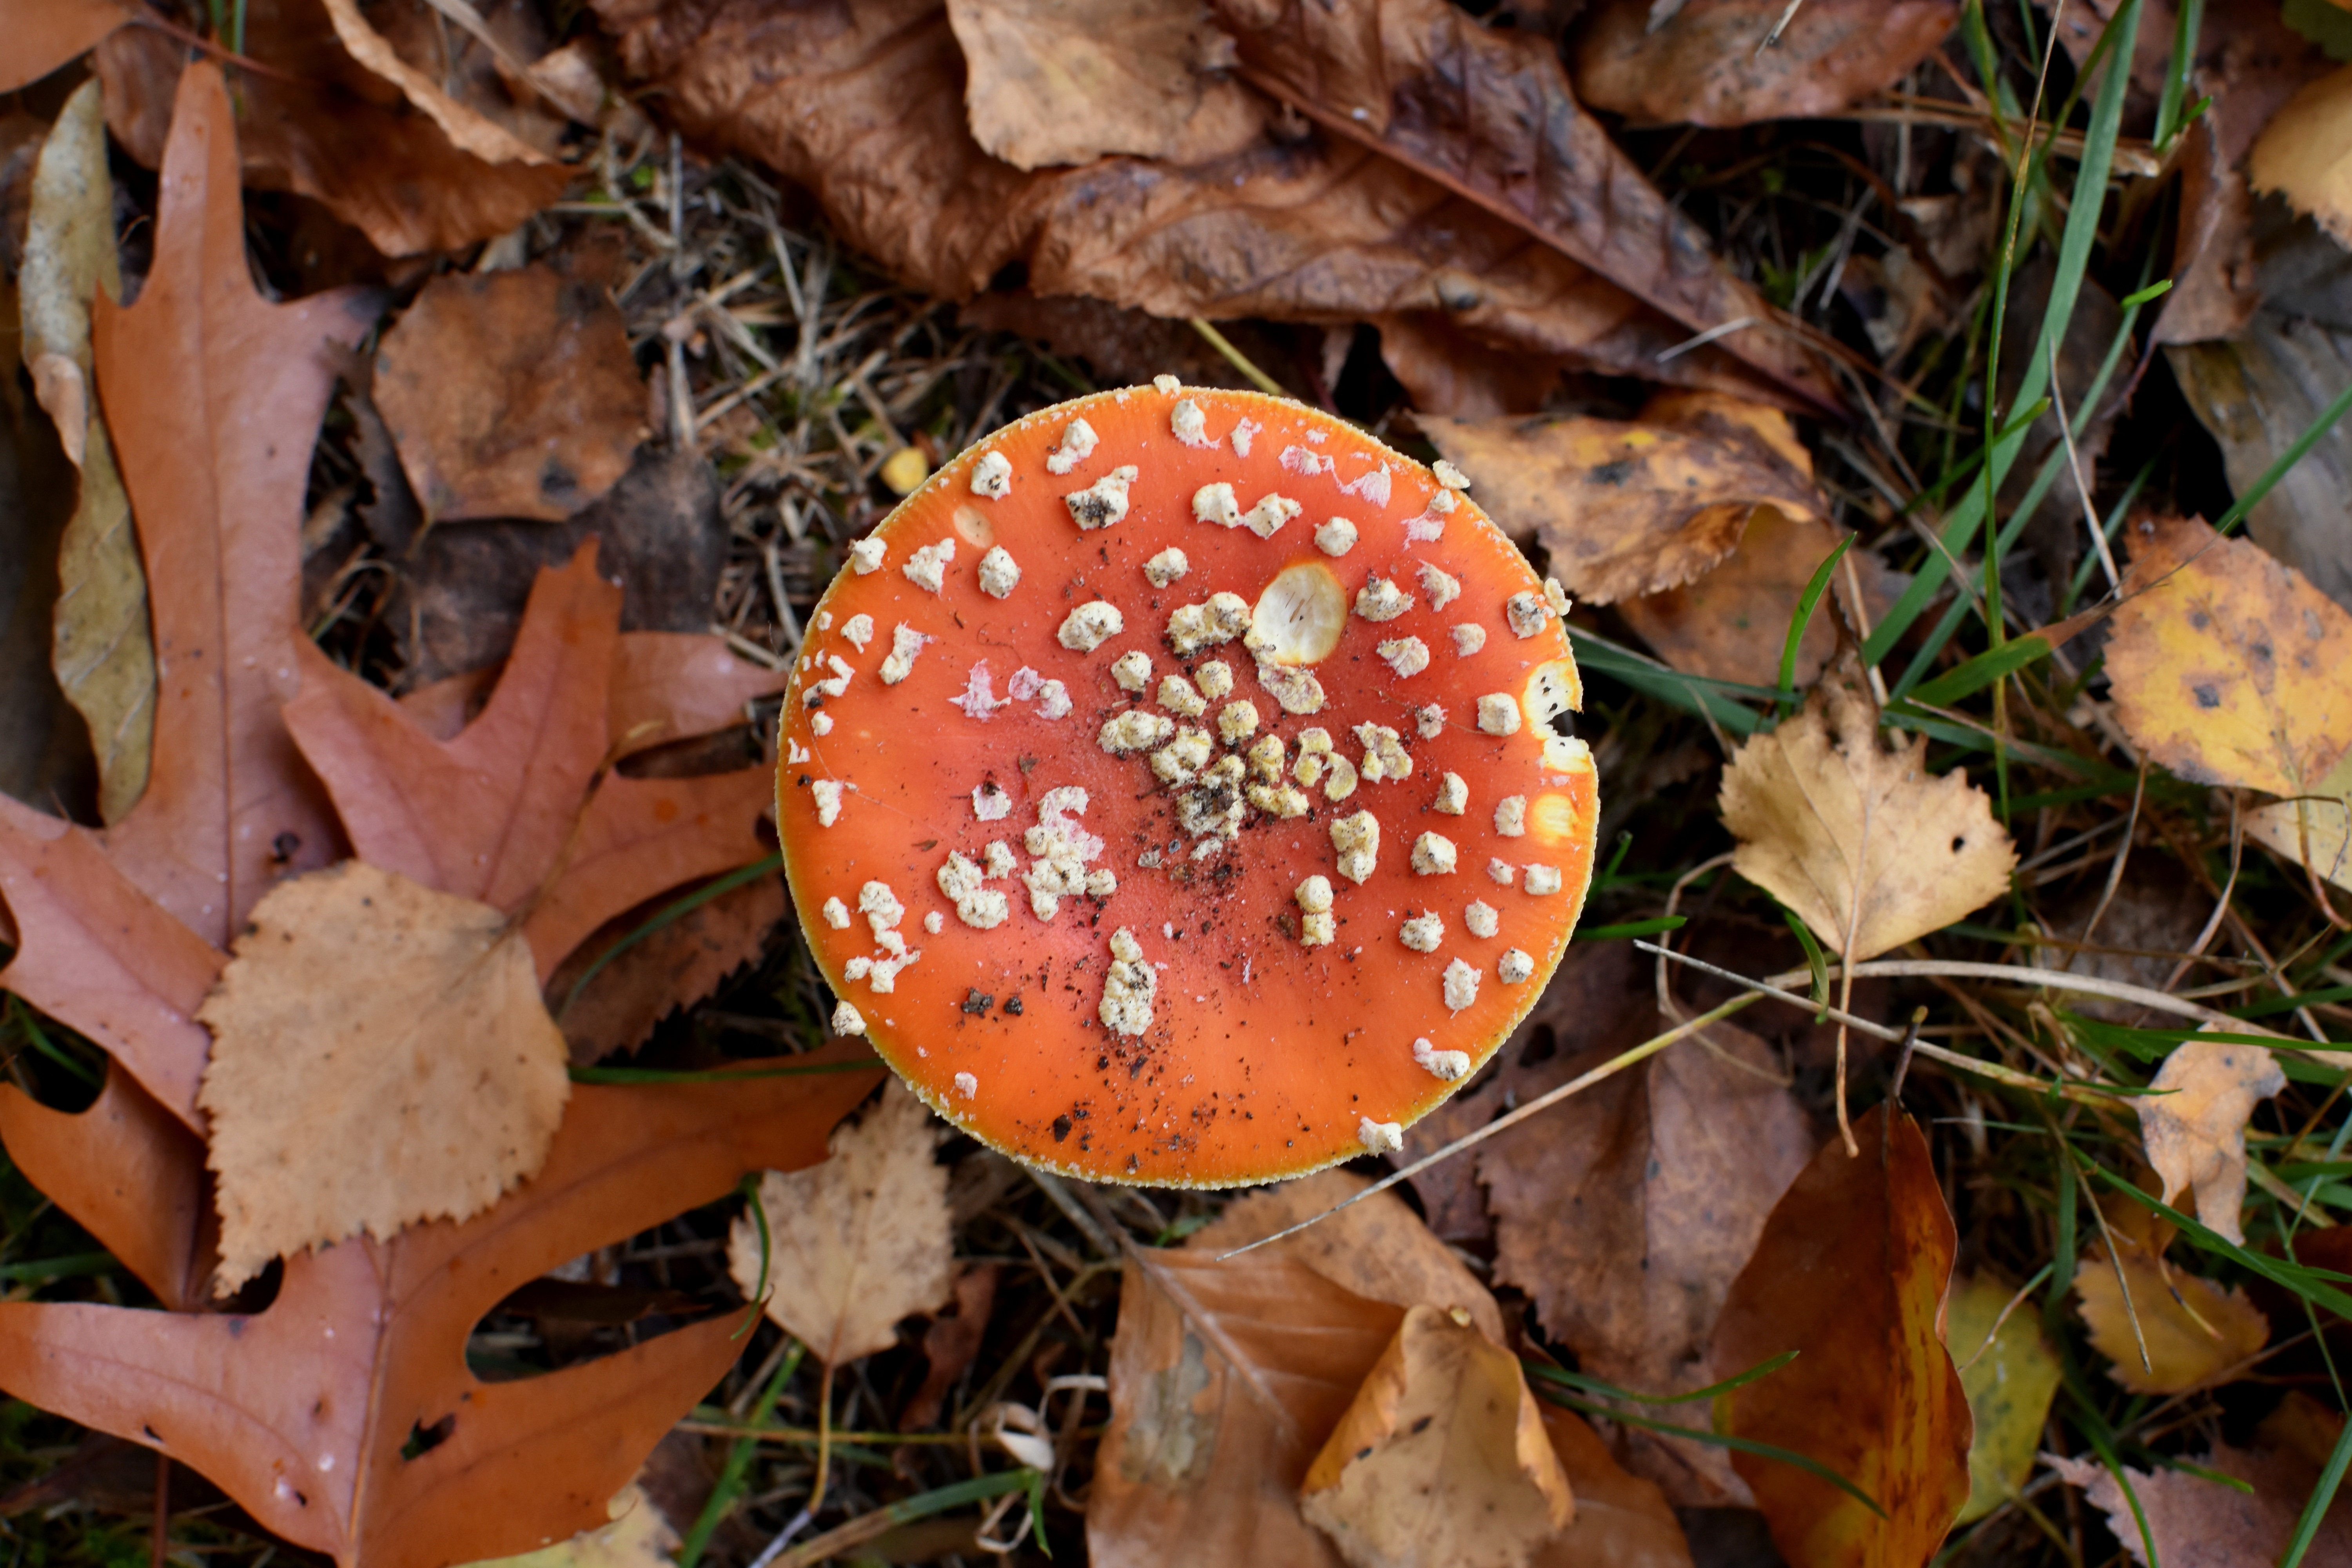
nature, leaf, flower, autumn, botany, mushroom, flora, season, fungus, mushrooms, fly agaric, woodland, agaric, bolete, macro photography, red with white dots, edible mushroom, medicinal mushroom, agaricomycetes, penny bun